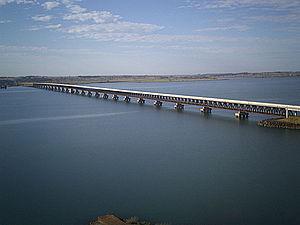
Cette liste de ponts du Brésil a pour vocation de présenter une liste de ponts remarquables du Brésil, tant par leurs caractéristiques dimensionnelles, que par leur intérêt architectural ou historique.